Pepjei

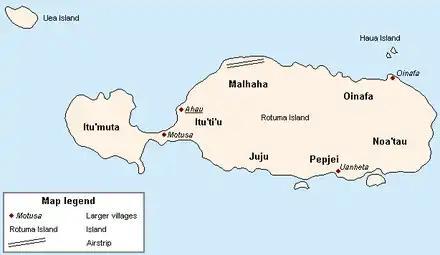
Map showing districts of Rotuma

Pepjei is one of the seven districts on the island of Rotuma, a dependency of Fiji. It includes the villages of Ujia, Uanheta, and Avave.